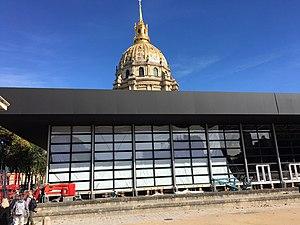
Les Invalides avec le bâtiment pour le défilé Céline de Hédi Slimane
Hedi Slimane, né à Paris le 5 juillet 1968 est un photographe et styliste français vivant à Paris et ayant vécu à Londres, Berlin et Los Angeles. Il a été à la tête de la création chez Dior Homme de 2000 à 2007 puis Yves Saint Laurent de 2012 à 2016. Depuis le 1ᵉʳ février 2018, il est nommé directeur artistique de Céline, l'entreprise souhaitant diversifier son offre produits avec l'homme, la couture et la fragrance.